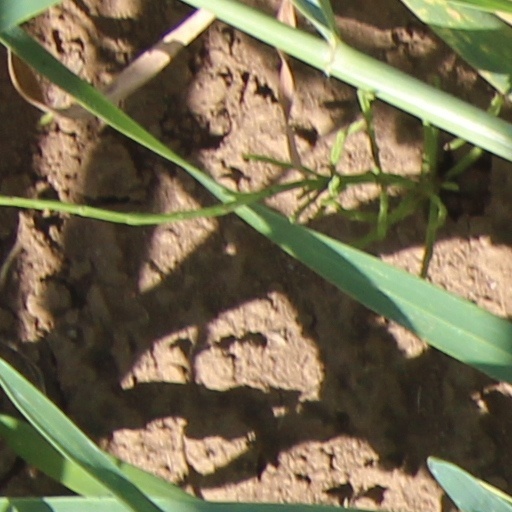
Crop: wheat